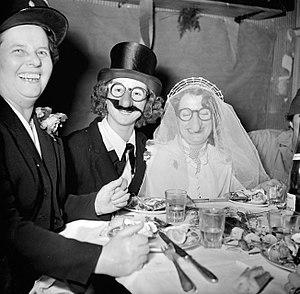
La fête de la Sainte-Catherine se célèbre le 25 novembre de chaque année depuis le Xᵉ siècle et commémore le martyre de Catherine d'Alexandrie. La fête est particulièrement populaire en Estonie, où elle marque l'arrivée de l'hiver. D'ailleurs, dans les contrées luthériennes, la fête est également associée à Catherine, femme d'Henry VIII d'Angleterre.